The Sea Beyond (film)

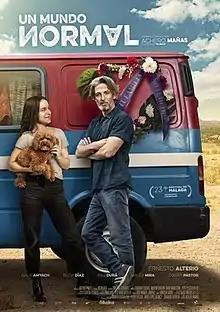
Poster

The Sea Beyond is a 2020 Spanish comedy-drama film written and directed by Achero Mañas. It stars Ernesto Alterio and Gala Amyach.